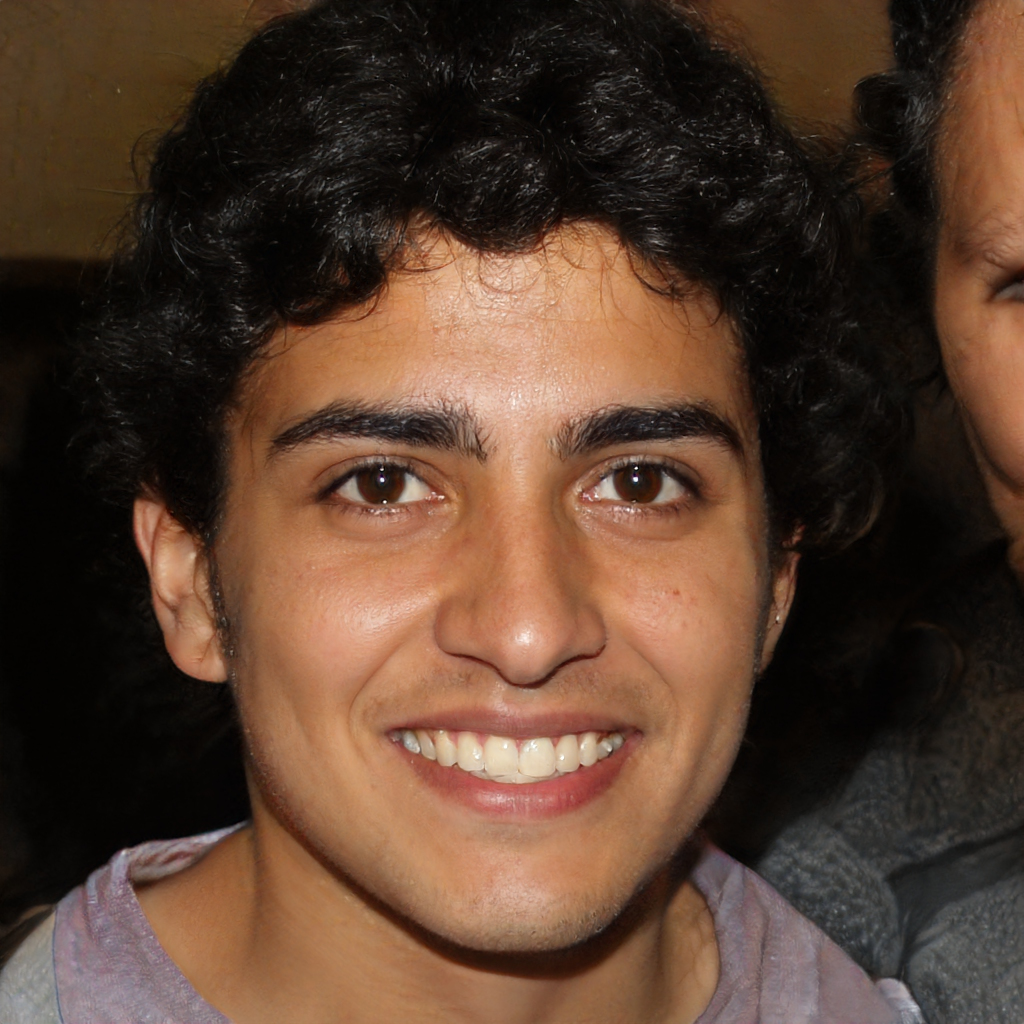
Label: No Watermark